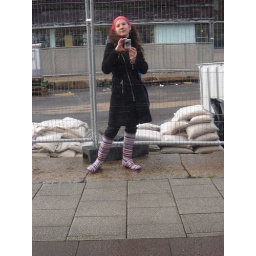
It's me! Reflected in the water tower opposite the Millennium Centre down on the Bay. Standing, need I mention, on the &amp;quot;invisible lift&amp;quot;.